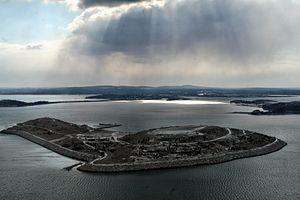
Les phares de Spectacle Island étaient une paire de phare situés sur Spectacle Island dans Boston Harbor dans le Comté de Suffolk. Ils ont été supprimés en 1913 après que des changements dans les chenaux d’entrée du port les aient rendus obsolètes.